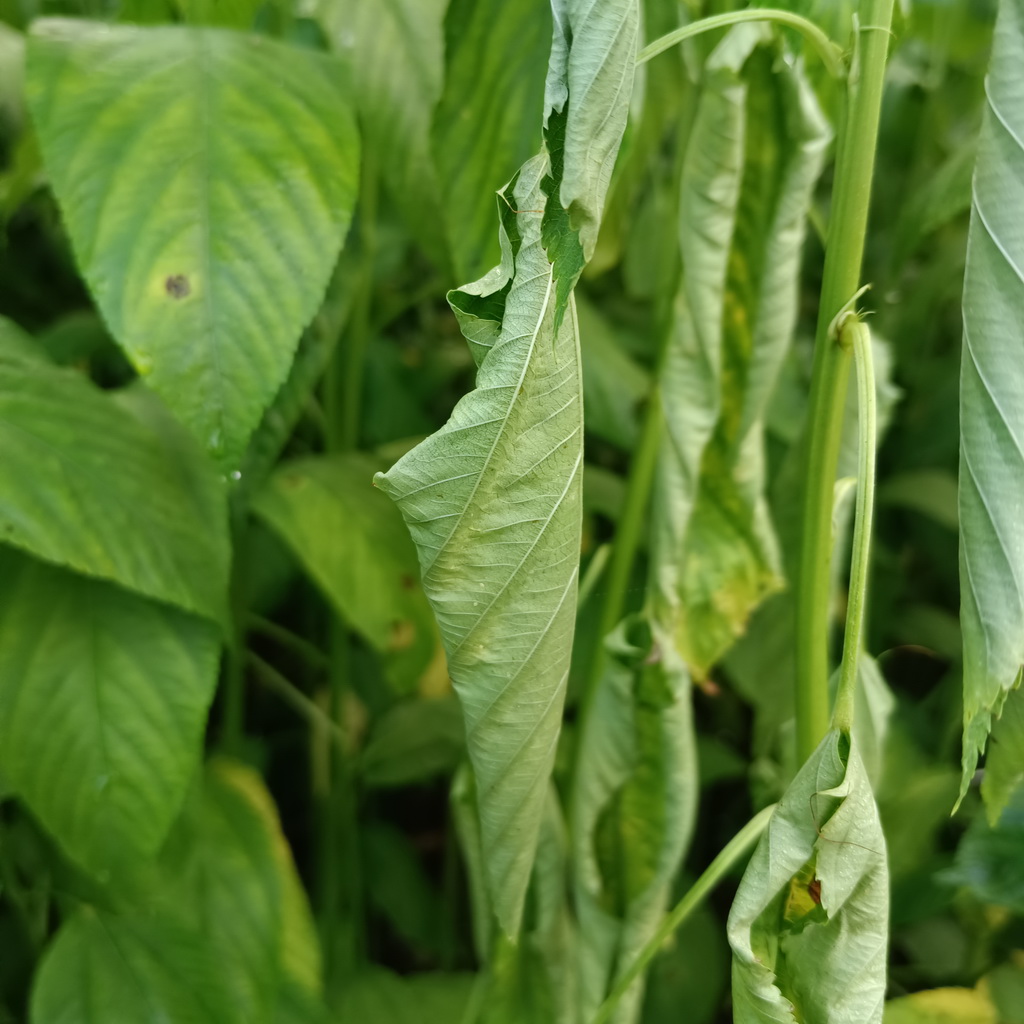
Label: Dieback